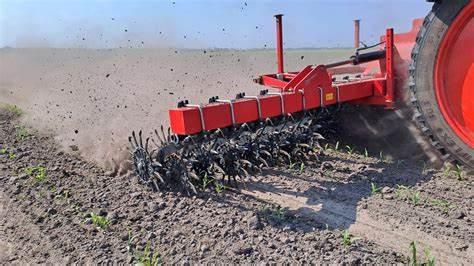
Eneo maalumu la wazi, lililo tambarare lenye udongo wenye rangi nyeusi, wenye kuashiria rutuba, ikiwa na mashine maalumu yenye rangi nyekundu, inayosaidia kwa ajili ya shughuli za kilimo, kwa kutifua udogo ili upatikane urahisi wa kupanda mbegu, ikiashiria kuwa ni mashine maalum, yenye kuwasaidia wakulima kwa ajili ya kwenye shughuli za kupanda mbegu.